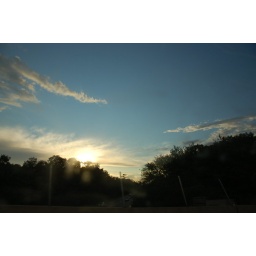
Derby St, Hingham: late afternoon clouds over the highway bridge